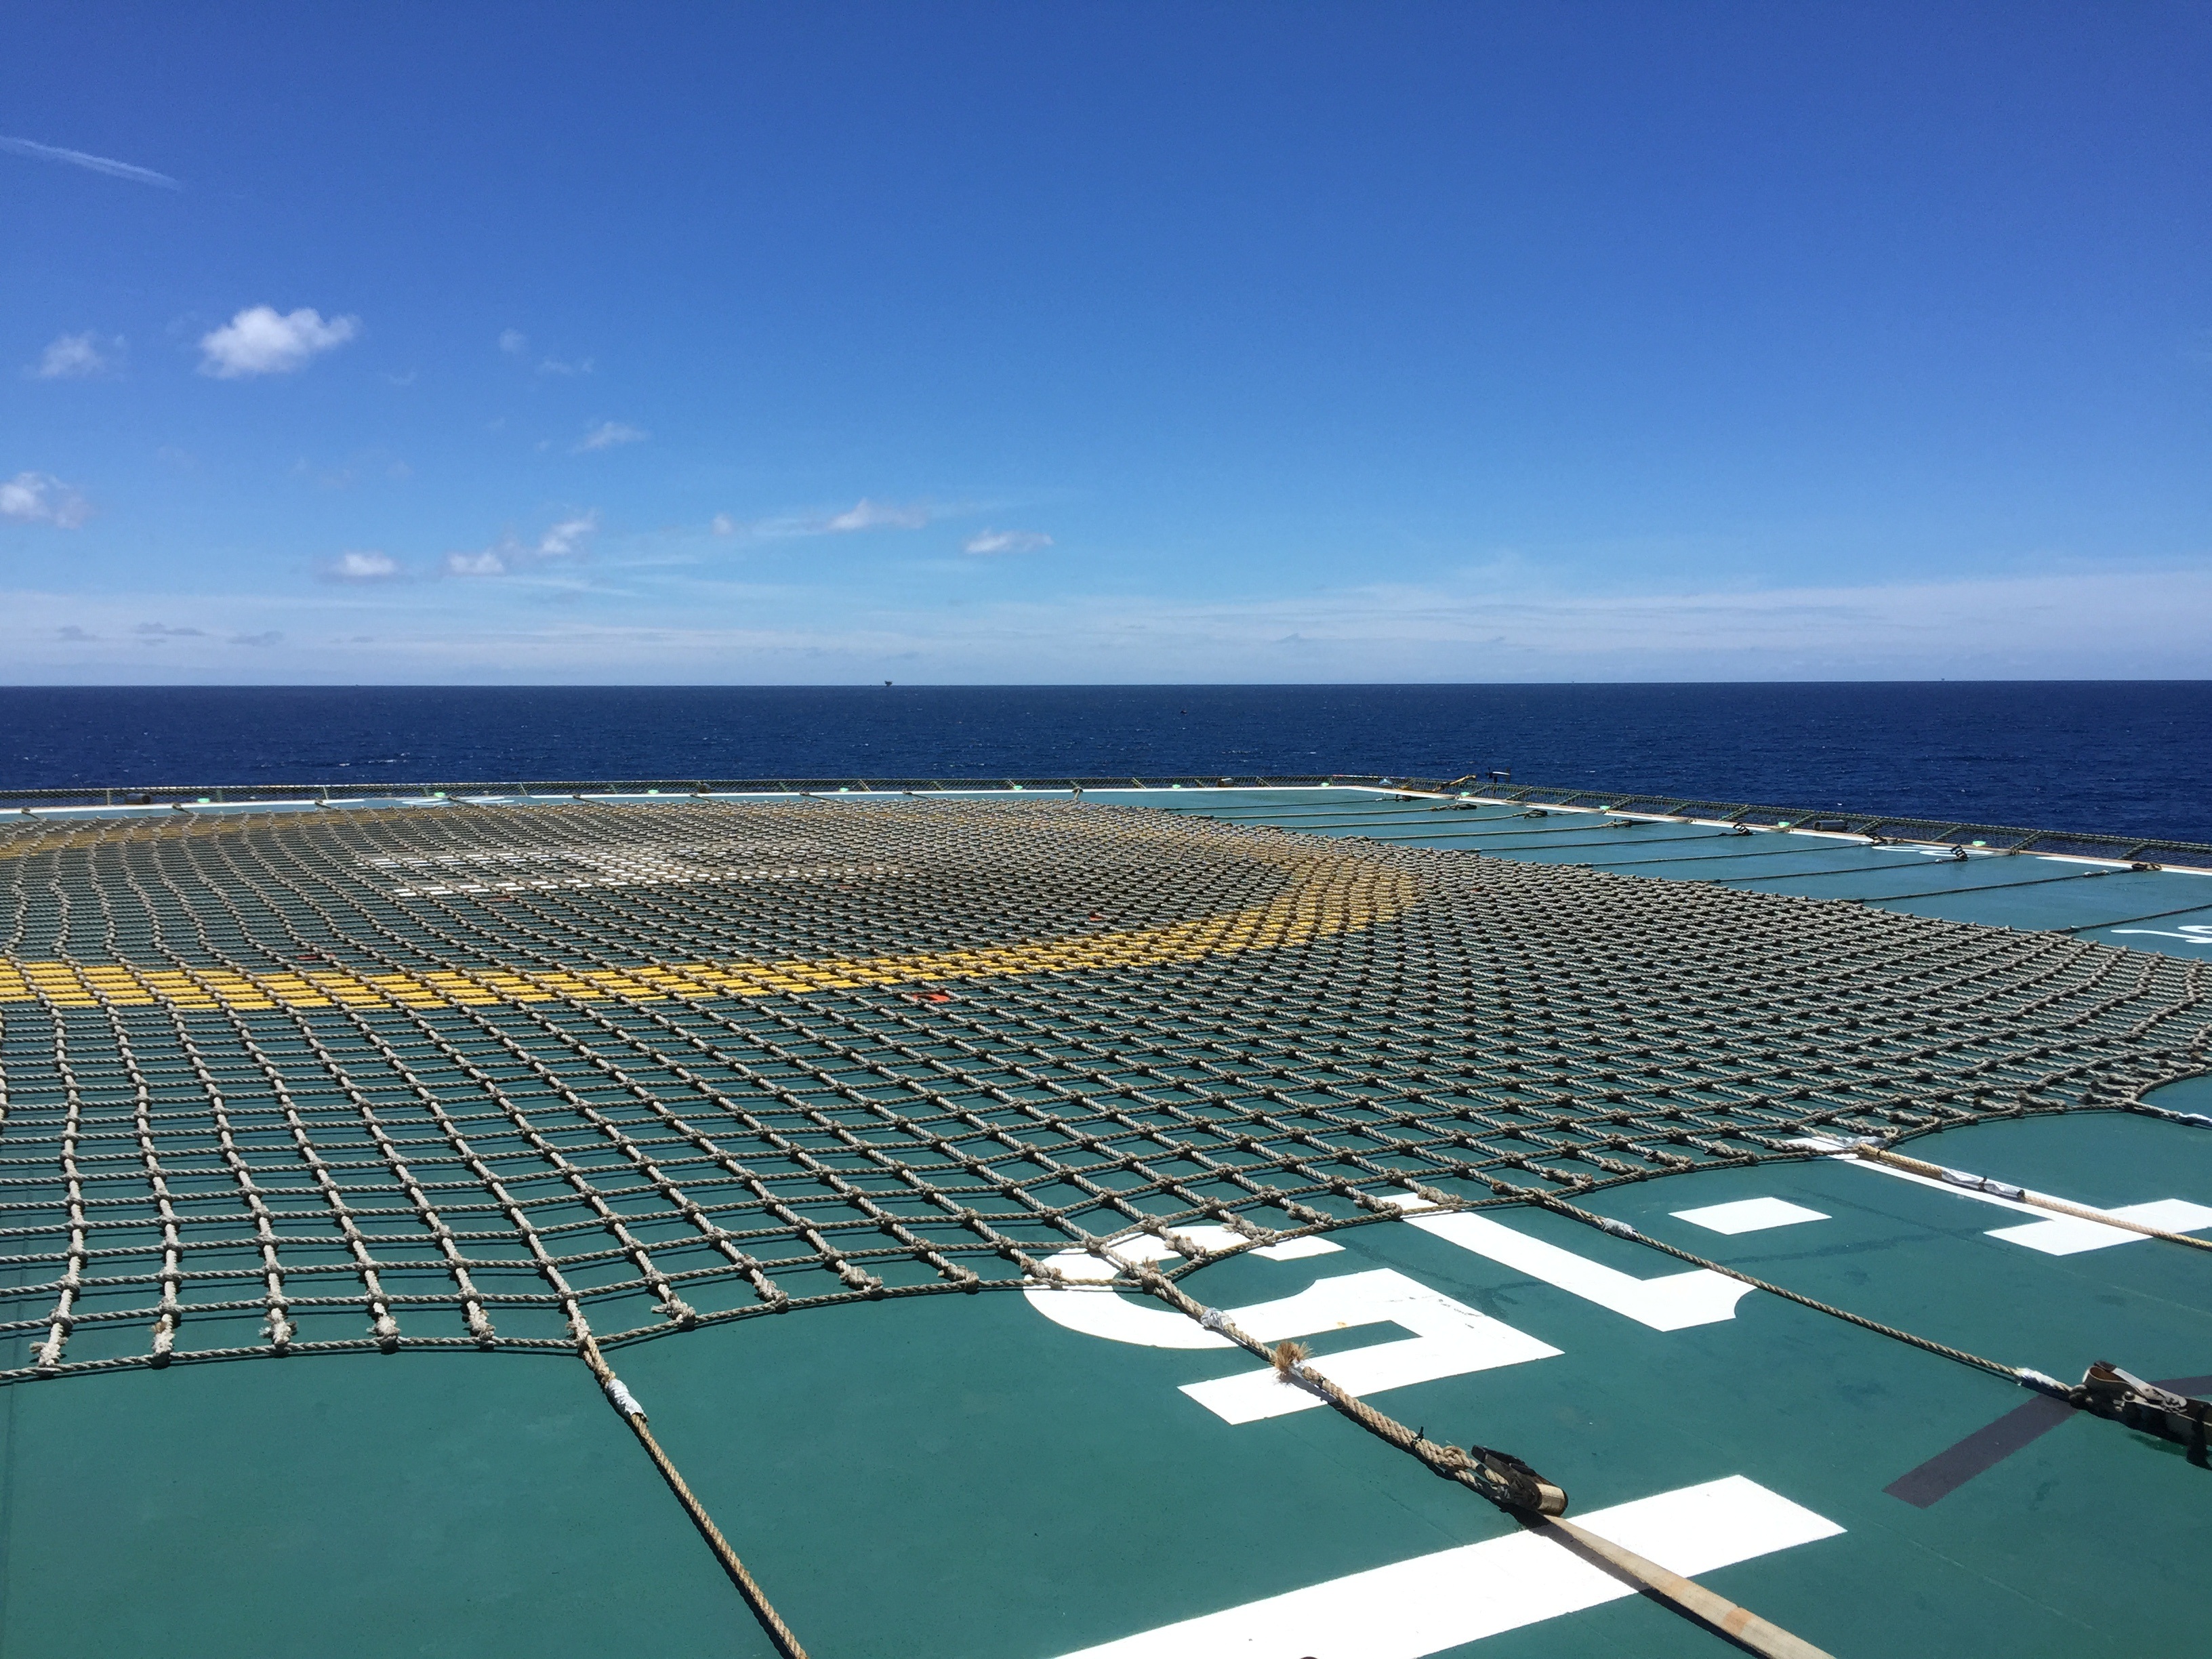
sea, ocean, horizon, structure, sunlight, platform, stadium, energy, drill, engineering, gas, exploration, crane, production, oil, petroleum, drilling, offshore, operation, solar power, rig, aerial photography, atmosphere of earth, sport venue